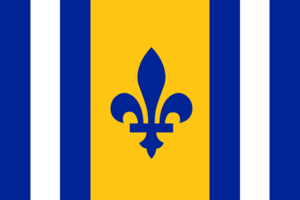
Drapeau de l'Ordre national du Québec
Hubert Reeves, né le 13 juillet 1932 à Montréal, est un astrophysicien, vulgarisateur scientifique et écologiste canadien naturalisé français.
Le drapeau du Québec ou le fleurdelisé est le drapeau du Québec. Il est azur orné d'une croix blanche cantonnée de quatre fleurs de lys de la même couleur.
Liza Frulla, née le 30 mars 1949 à Montréal, est une femme politique canadienne originaire du Québec.
L’Ordre national du Québec est la plus haute distinction remise par le gouvernement du Québec, instauré en 1984 pour souligner l'apport de Québécois et de Québécoises au rayonnement du Québec ou qui ont participé de façon significative à son évolution.
Robert Bourassa, né le 14 juillet 1933 et mort le 2 octobre 1996 à Montréal, est un avocat, fiscaliste, économiste et homme politique québécois. Il est premier ministre du Québec, fonction qu'il occupe sous la bannière du Parti libéral du Québec à deux reprises : du 12 mai 1970 au 25 novembre 1976, puis du 12 décembre 1985 au 11 janvier 1994. Il est connu pour avoir été premier ministre lors d'importants moments de l'histoire du Québec comme la crise d'Octobre, l'accord du lac Meech, la crise d'Oka et l'accord de Charlottetown.